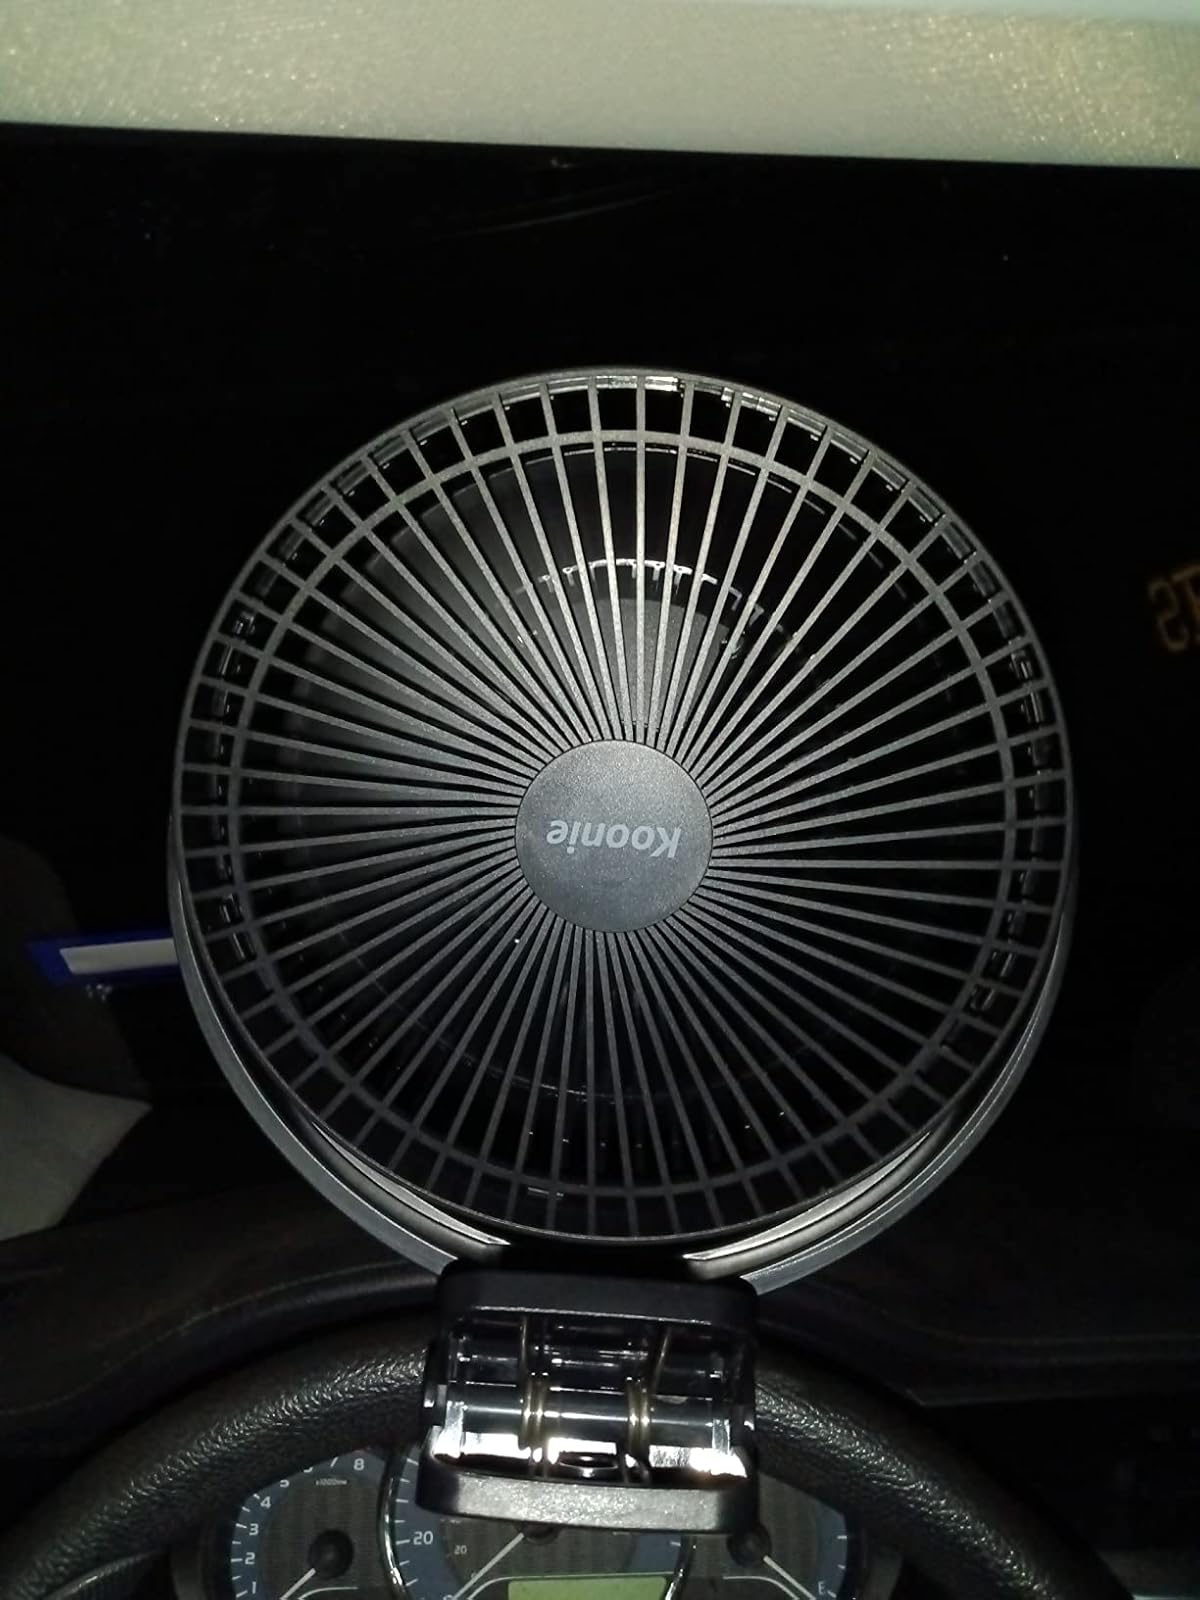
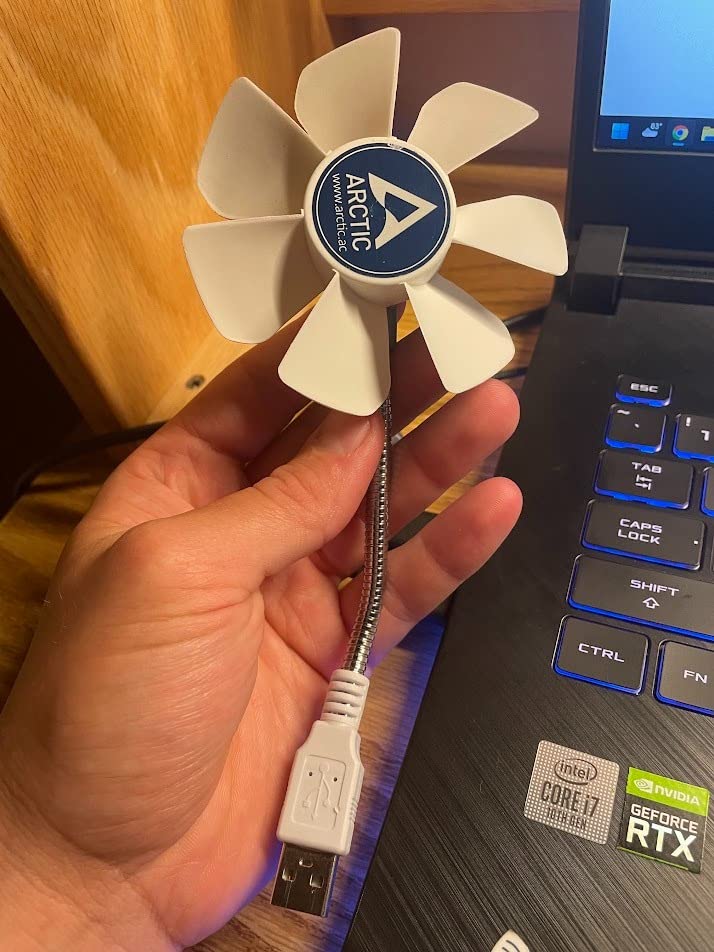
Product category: fan
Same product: no